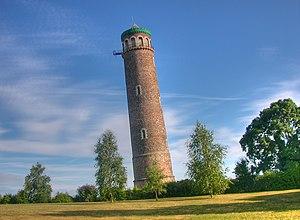
Tour à plomb de Couëron, l'une des dernières tour à plomb de France, ici photographiée après démolition d'une partie de l'usine
Cet article recense les monuments historiques en Loire-Atlantique, en France, répertoriés sur la base Mérimée.
Une tour à plomb est un bâtiment en forme de tour, spécialement conçu, sur le principe de la tour d'impesanteur pour la production industrielle de la grenaille de plomb destinée à remplir les munitions de chasse ou de ball-trap.